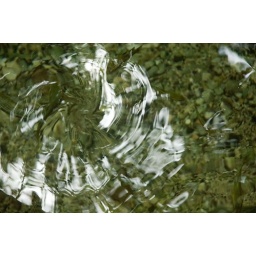
The eddy in the Mineral Grotto, the pull of the water out to the ocean